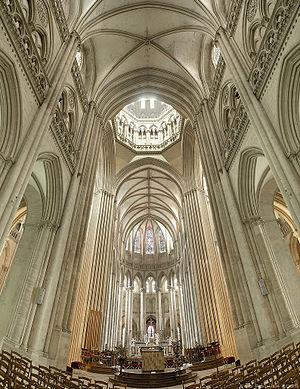
Vue intérieure de la cathédrale de Coutances, Manche, France